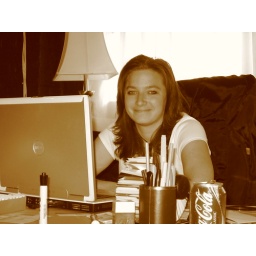
With my new computer, at my desk in the warehouse of the Denver maniaTV office